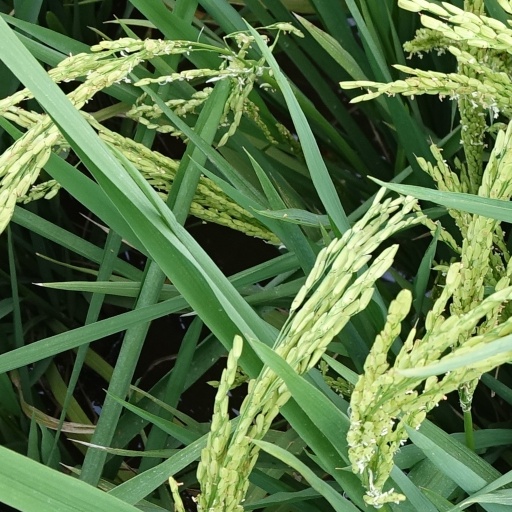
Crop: rice